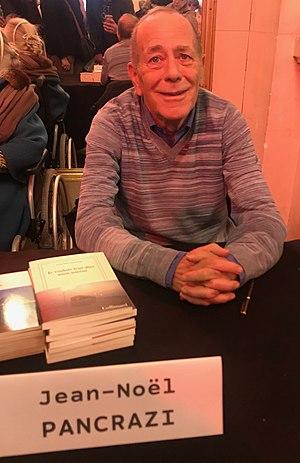
Jean-Noël Pancrazi, Maghreb-Orient des Livres, Paris, février 2018.
Le prix du Livre Inter est un prix littéraire créé en 1975 par Paul-Louis Mignon. Il est attribué en mai ou juin par un jury de 24 auditeurs de France Inter sous la présidence d'un écrivain de renom et l'organisation de la critique littéraire de la station Eva Bettan, d'après une sélection opérée par des critiques littéraires.
Jean-Noël Pancrazi, né à Sétif le 28 avril 1949, est un écrivain français.